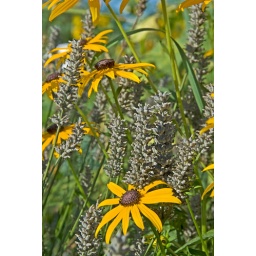
Purple lavender and golden black-eyed-susan flowers share a garden space in Oregon.